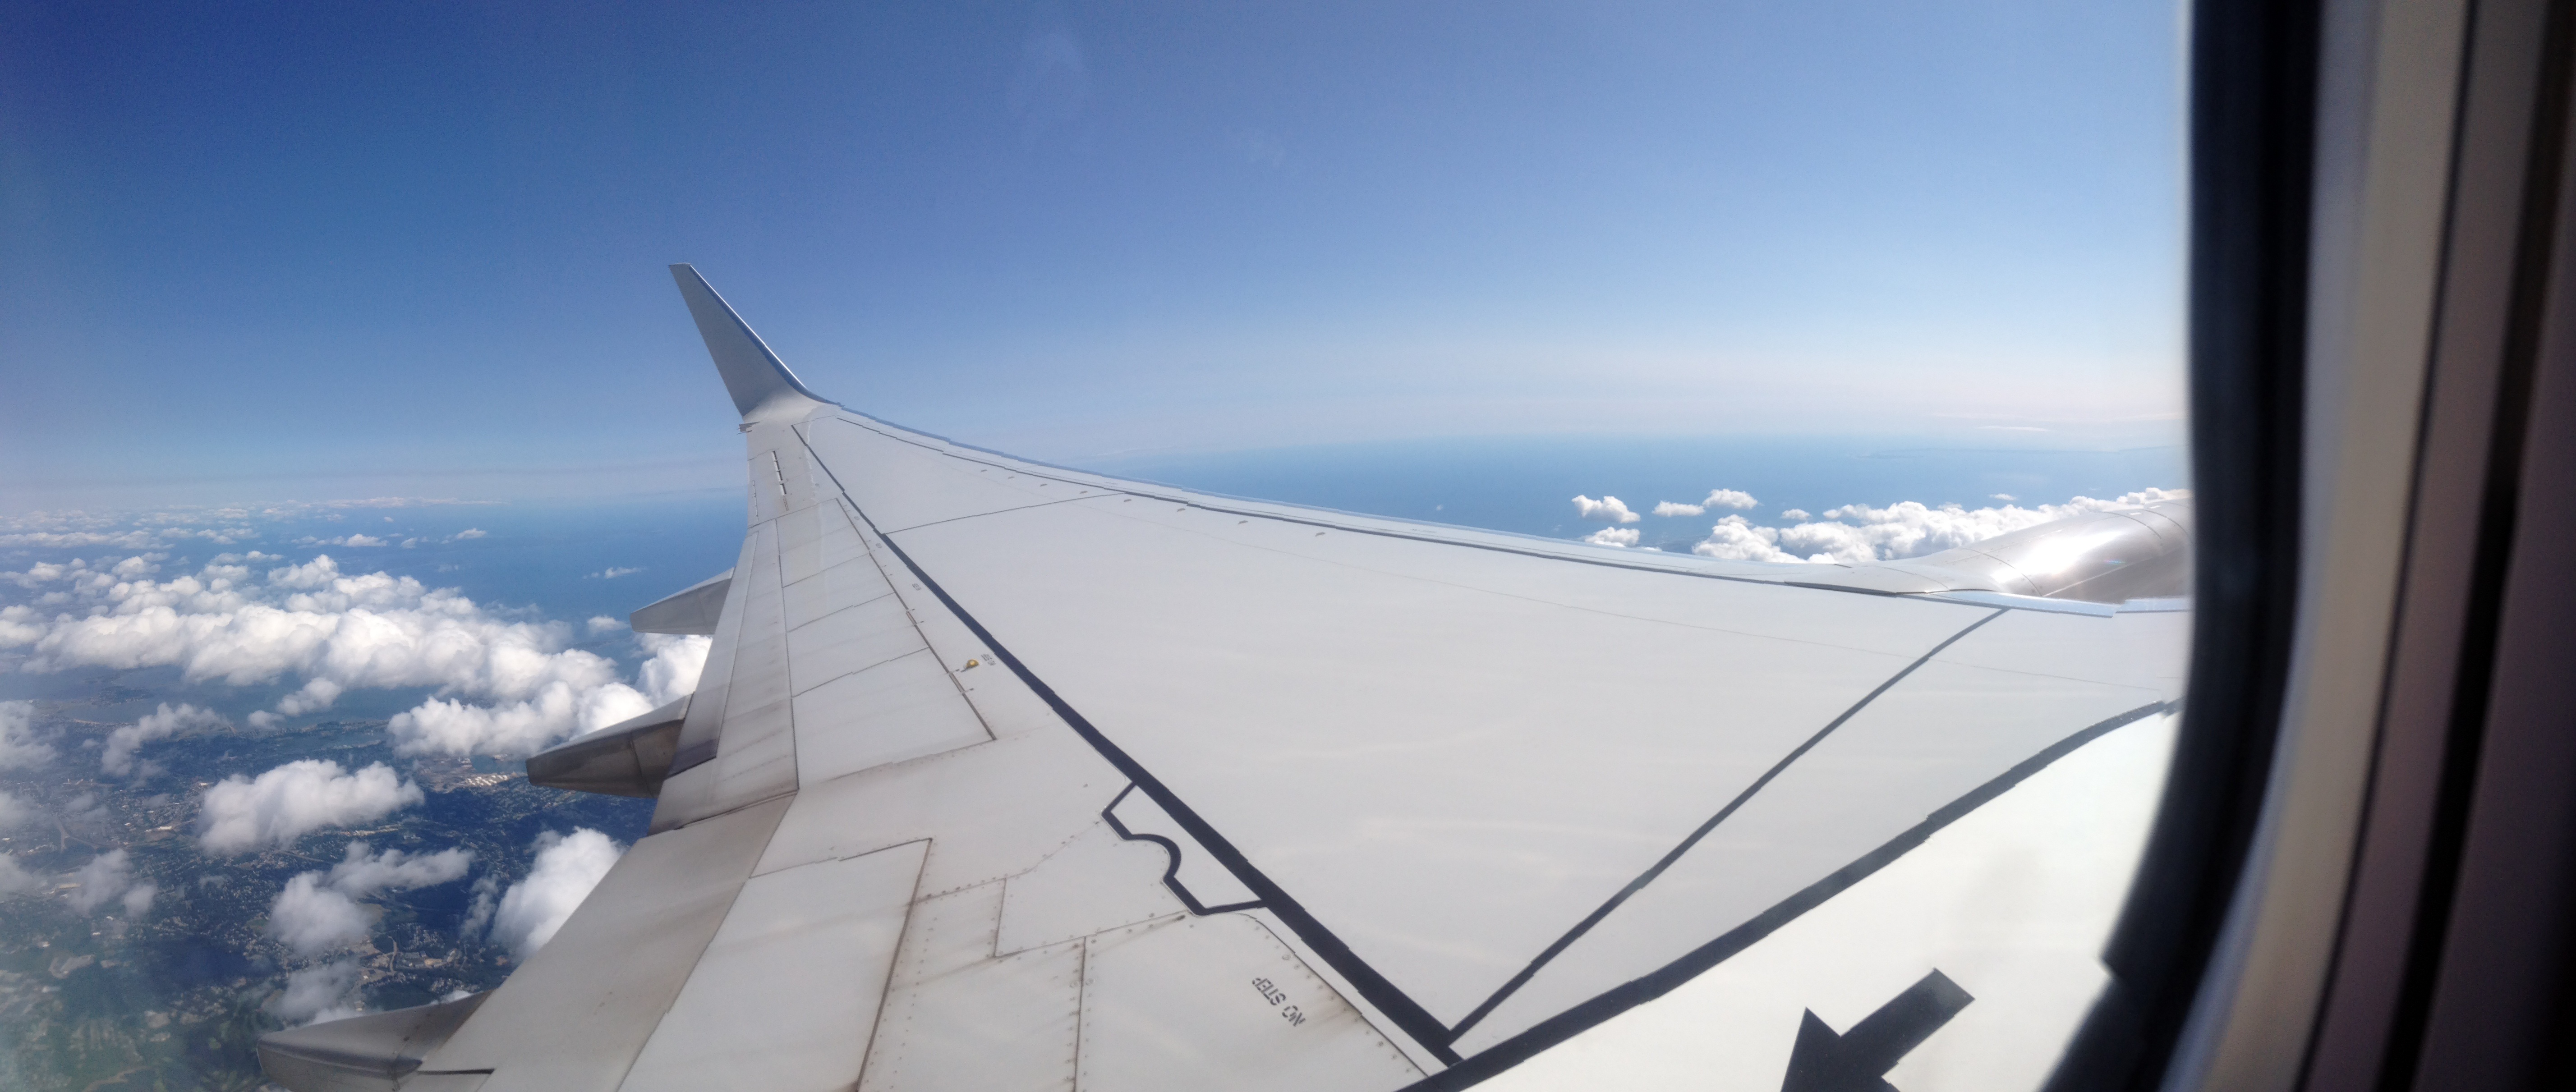
wing, sky, boat, air, window, wind, fly, vacation, travel, airplane, plane, aircraft, transportation, transport, vehicle, airline, aviation, mast, flight, blue, tourism, trip, sailboat, clouds, airliner, sail, sailing ship